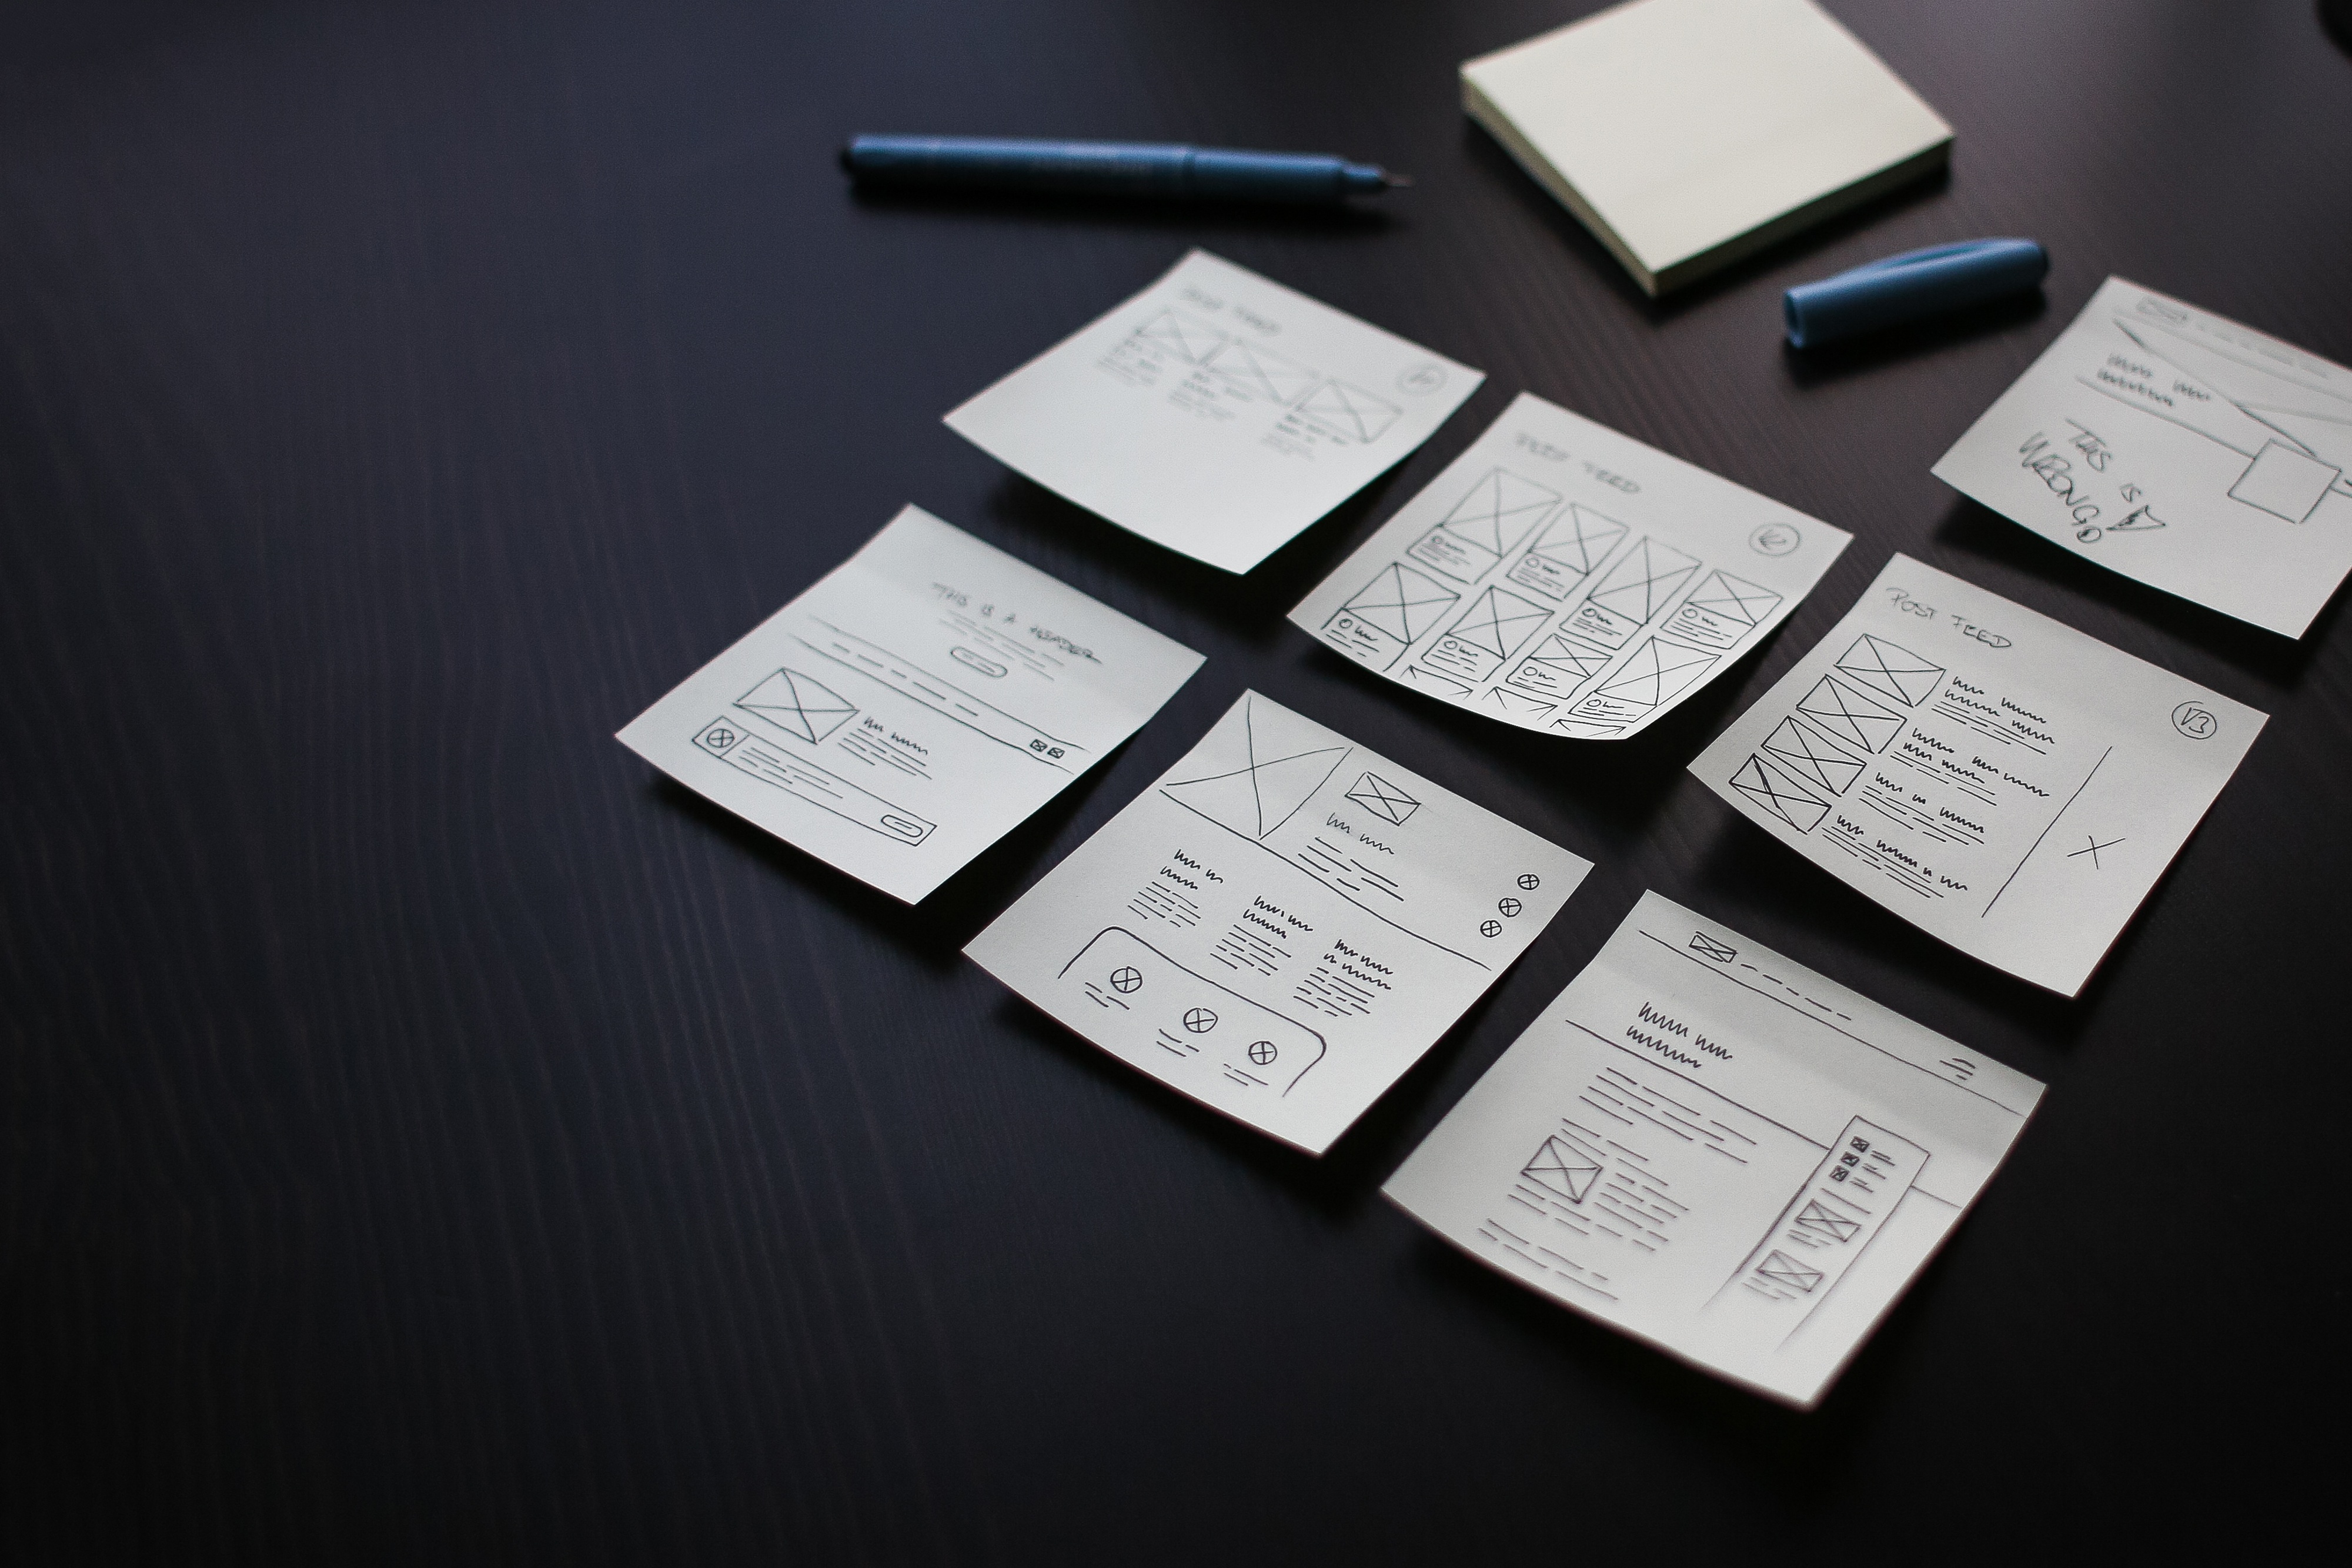
writing, work, landscape, pencil, creative, explore, tranquility, portrait, journey, balance, peaceful, zen, life, motivation, create, wander, brand, font, relaxation, design, text, spa, inspiration, build, scene, discover, document, notes, raft, scissors, wellness, wellbeing, graphic design, achieve, stickies, succeed, uncover